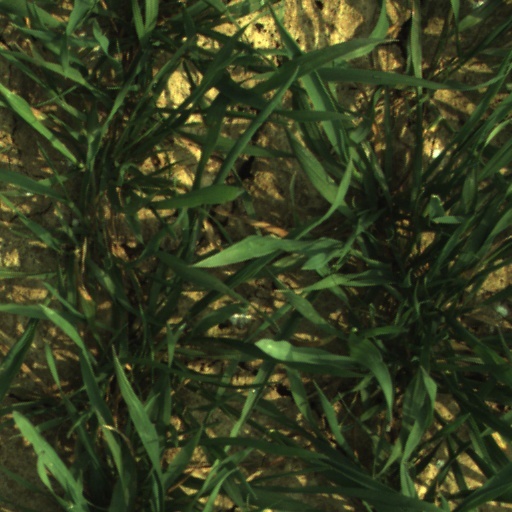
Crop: wheat